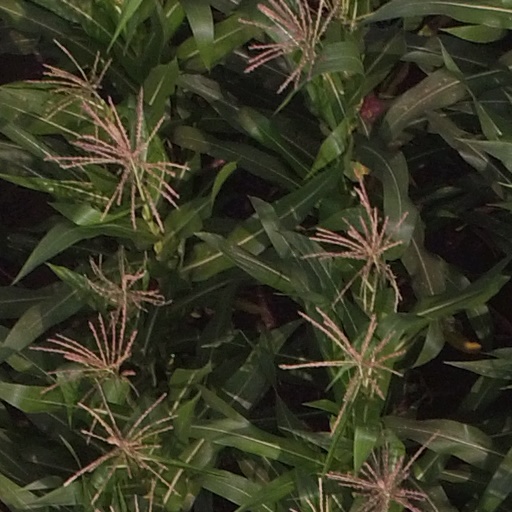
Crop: maize; corn